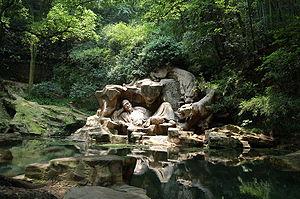
Hupao (""Rêvant du tigre""). Sculpture à Hangzhou, en Chine. 中文（简体）‎: 虎跑梦泉"